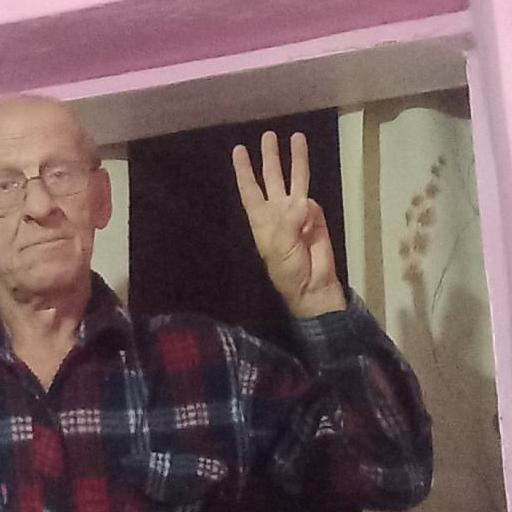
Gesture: three